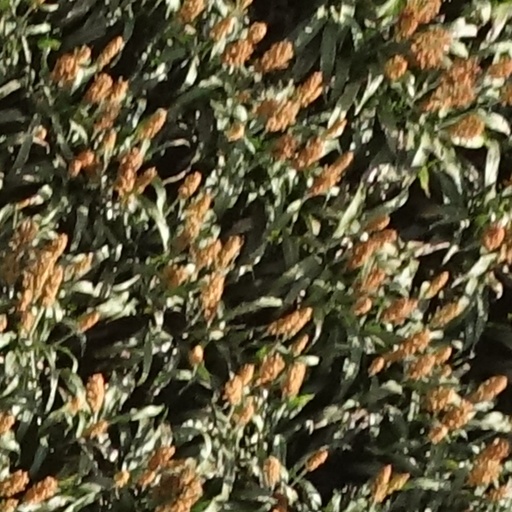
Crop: sorghum